Into Another (band)

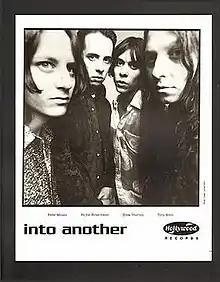
Into Another in 1995

Into Another is an American rock band formed in 1990 in New York City. The original lineup consisted of vocalist Richie Birkenhead (formerly of Underdog and Youth of Today), drummer Drew Thomas (formerly of Bold), bassist Tony Bono (formerly of Whiplash) and guitarist Peter Moses. Into Another performed their first show at New York's Pyramid Club, supporting White Zombie. Their song "T.A.I.L." hit No. 39 on the U.S. Billboard Mainstream Rock Tracks chart in 1996. The band broke up later that year due to intra-band tensions and a deteriorated relationship with Hollywood Records. Bassist Tony Bono died in May 2002.